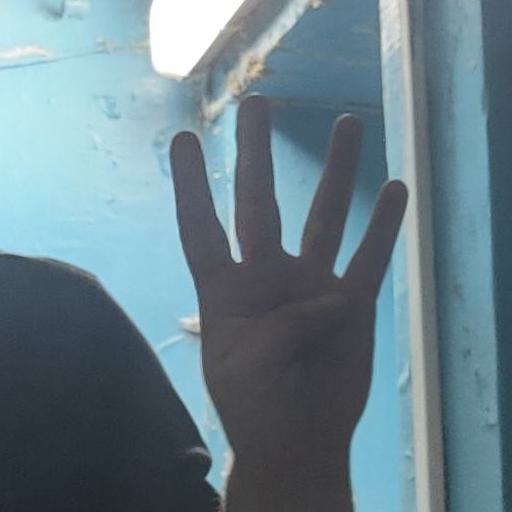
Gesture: four